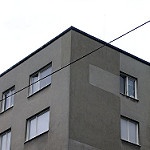
Scene: Outdoor